Tapiola swimming pool

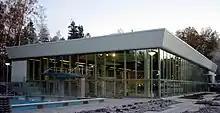
The Tapiola swimming pool on an autumn day.

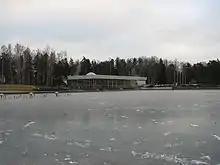
The Tapiola swimming pool in winter. The decorational fountain pool in front of it has frozen solid.

The Tapiola swimming pool is a swimming pool centre in the district of Tapiola in Espoo, Finland. The centre was designed by Aarne Ervi and built in 1965. The building was renovated by Arkkitehdit NRT, and the renovation was completed in the 2000s. The renovation included an extension of the centre's premises, including steam saunas, jacuzzis, and a gym. In 2008, the centre was awarded the European Union Europa Nostra award for successful renovation.